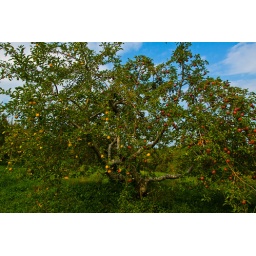
red delicious and golden delicious are in the same tree